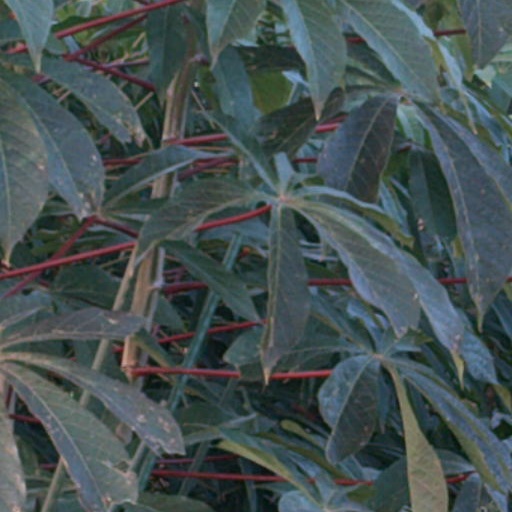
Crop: cassava